Lewisham Shopping Centre

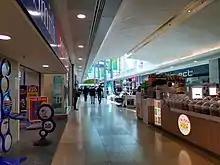
Interior

The largest stores in the centre are Sainsbury's, Marks and Spencer, H&M and Argos.